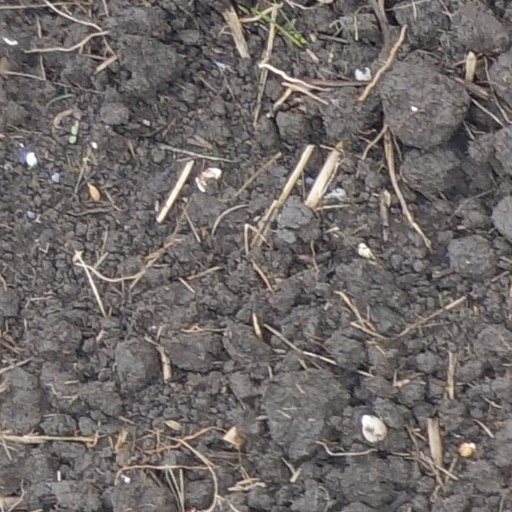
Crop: wheat